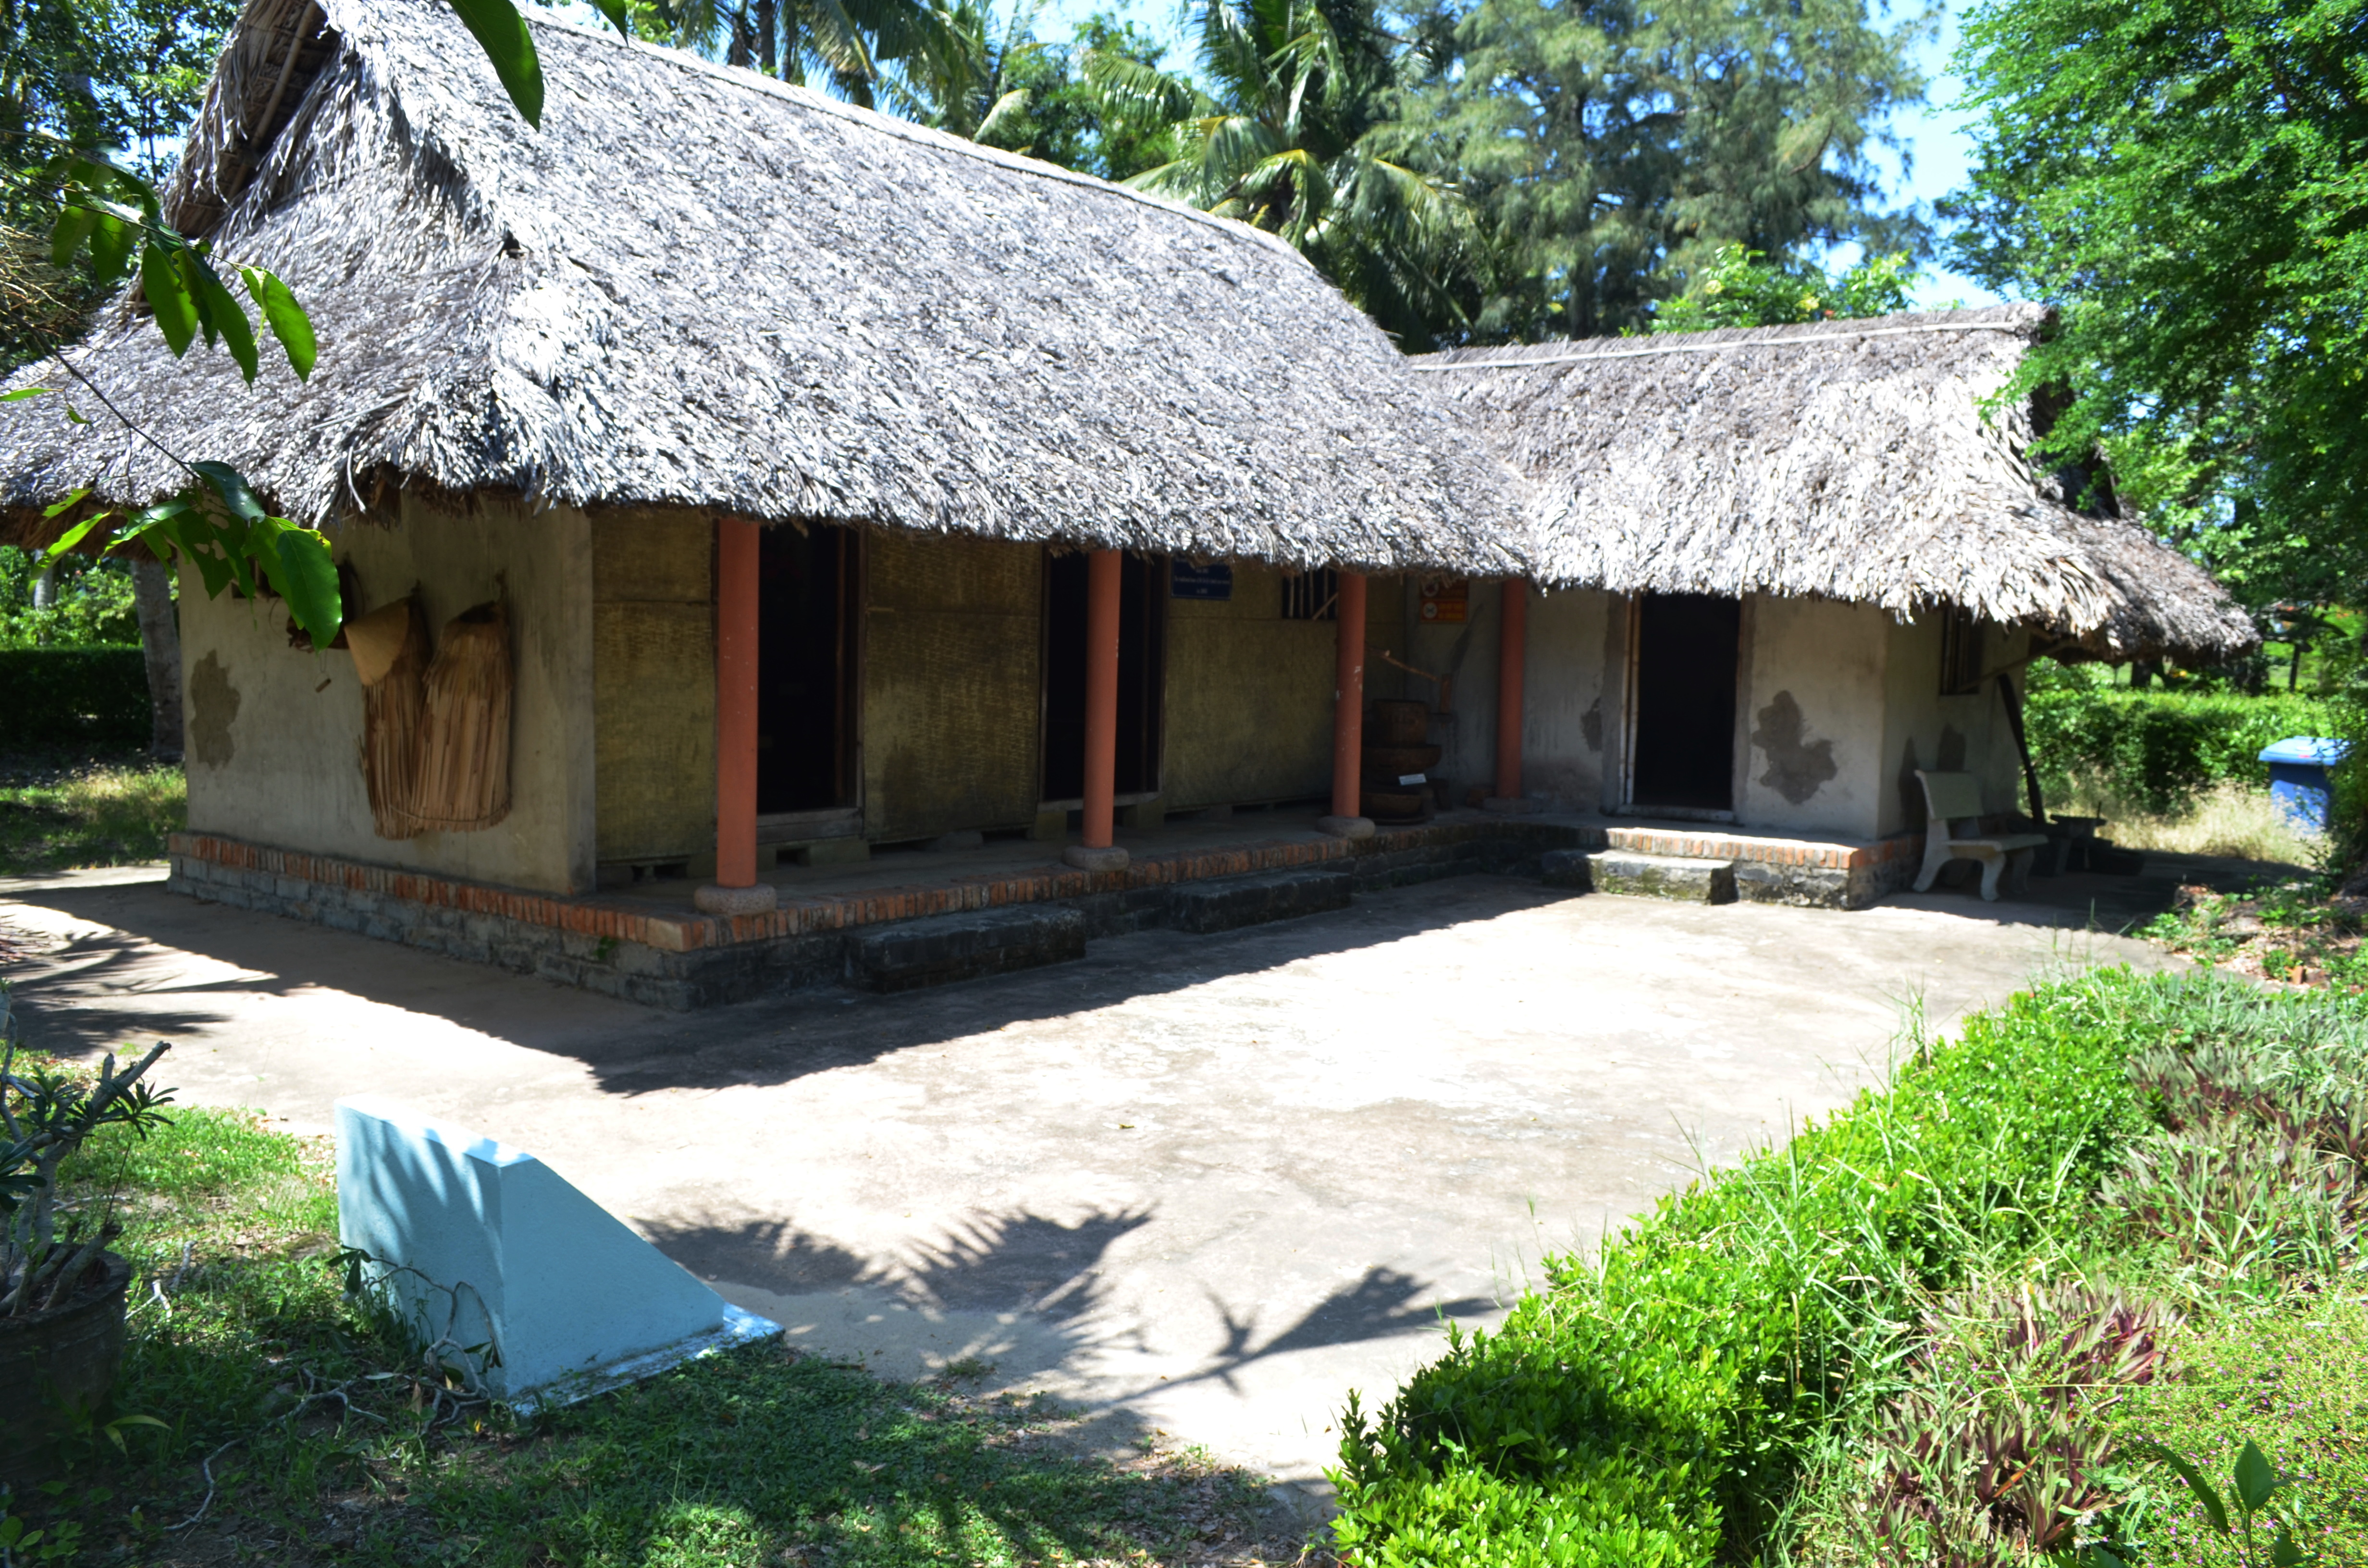
user: text: Mái nhà trong hình có màu gì?
assistant: text: Xám trắng/Nâu nhạt

user: text: Trong hình có bao nhiêu chiếc nón lá treo trên tường của ngôi nhà?
assistant: text: Hai

user: text: Mái nhà của ngôi nhà trong hình được lợp bằng vật liệu tự nhiên gì?
assistant: text: Lá khô hoặc tranh

user: text: Dựa trên kiến trúc truyền thống của ngôi nhà và các vật phẩm trang trí như nón lá, ngôi nhà này có thể thuộc về nền văn hóa của quốc gia nào?
assistant: text: Việt Nam

user: text: Ngoài mái lá, ngôi nhà này còn sử dụng những vật liệu tự nhiên phổ biến nào khác cho phần thân và nền, và chúng thường phù hợp với môi trường khí hậu nào?
assistant: text: Tường nhà có thể làm từ đất/vữa, chân móng xây bằng gạch, và các cột bằng gỗ/tre. Những vật liệu này rất phù hợp với khí hậu nhiệt đới.